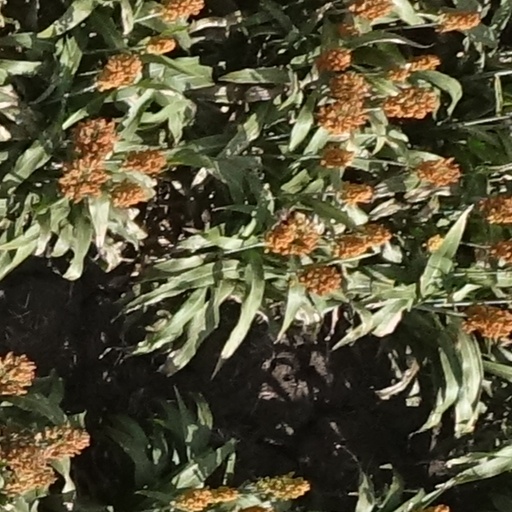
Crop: sorghum